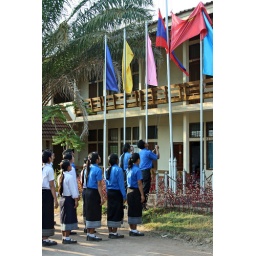
Sarah's office building at her school is in the background